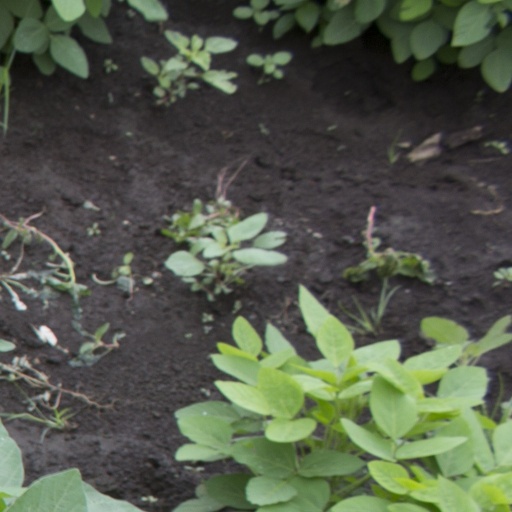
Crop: soybean